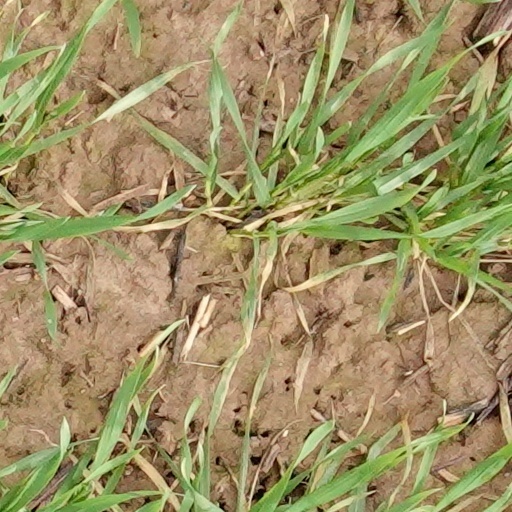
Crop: wheat